Scout Network

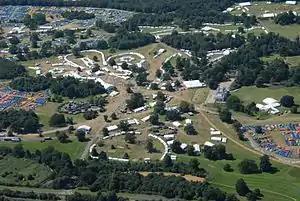
The campsite of the 21st World Scout Jamboree held in 2007 in the UK.

Scout Network members are eligible to join World Scout Jamborees as International Service team members, supporting the approximately 4,000 Explorer Scouts who attend the WSJ every four years in countries across the world. The purpose of the event is to take part in activities with Scouts from across the world with some 45,000 scouts from 152 countries at the most recent 24th World Scout Jamboree at the Summit Bechtel Reserve, United States.